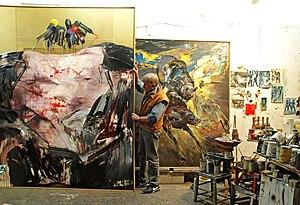
Franta dans son atelier sur Vence
Frantisek Mertl, dit Franta est un peintre, sculpteur, graveur français d'origine tchèque. Il vit et travaille en France depuis 1958